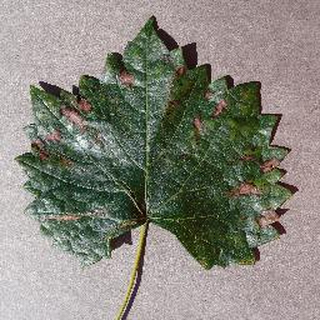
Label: grape_esca_black_measles